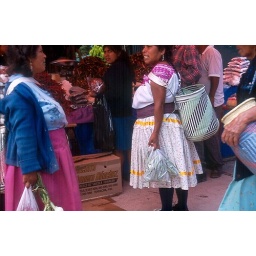
Mixtec woman with typical carrying basket at the market in Tlaxiaco, Oaxaca.